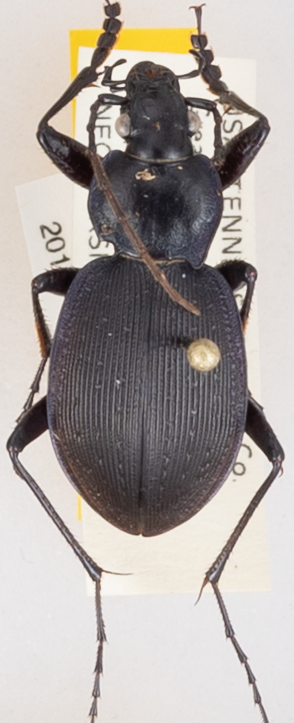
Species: Carabus goryi
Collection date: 2017-04-18
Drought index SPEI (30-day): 0.096
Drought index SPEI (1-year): -1.45
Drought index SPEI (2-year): -1.01